Rowen, Conwy

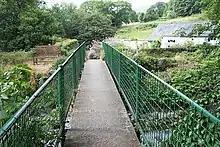
Footbridge over the Afon Roe

Rowen is a village on the western slopes of the Conwy valley in the parish of Caerhun, within now Conwy County Borough, Wales, and historically in Caernarfonshire. It lies off the B5106 road, between Tal y Bont and the Groes Inn. "Buildings of Gwynedd" 2009 refers to the River Roe probably following the Roman route from Caerhun to Abergwyngregyn. Rowen has won tidiest village awards several times.